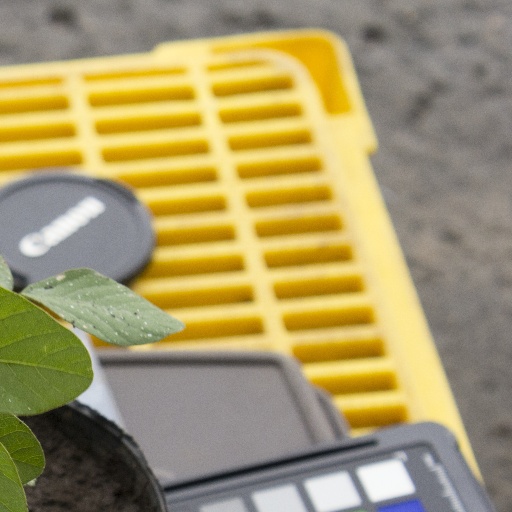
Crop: soybean